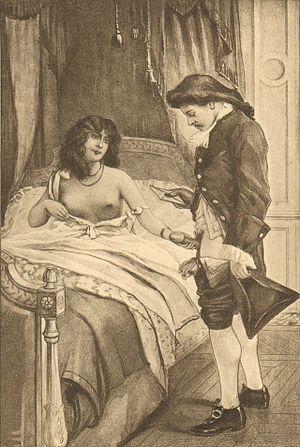
Planche V. Fanny encourage William